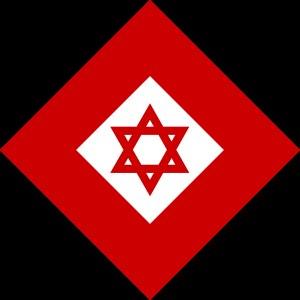
Magen David Adom est une Société Nationale de la Croix-Rouge. Il est le service d’urgence officiel d’Israël, d’ambulance et de don du sang.
La Croix-Rouge ou le Croissant-Rouge est le nom courant du Mouvement international de la Croix-Rouge et du Croissant-Rouge, ou de l'une de ses institutions.